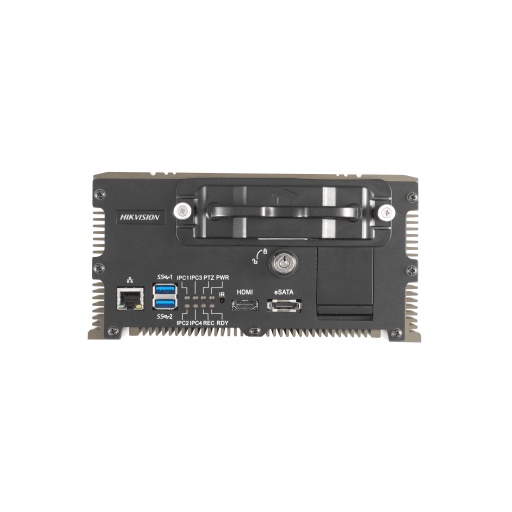
DVR Móvil 2 Megapixel (1080p) / 4 Canales TURBOHD / Tecnología IA Integrada / Soporta 4G / WiFi / GPS / Sensor G / Soporta 2 Memorias SD (512 GB c/u) / Alarmas I/O
Compra con Confianza Este producto está cubierto por una garantía de 5 años directamente con el fabricante. DVR Móvil 2 Megapixel (1080p) / 4 Canales TURBOHD / Tecnología IA Integrada / Soporta 4G / WiFi / GPS / Sensor G / Soporta 2 Memorias SD (512 GB c/u) / Alarmas I/O
Brand: HIKVISION
Category: Electronics > Video > Video Players & Recorders > Digital Video Recorders